Budd Dairy Food Hall

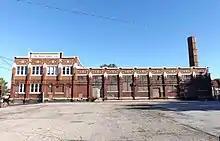
Prior to renovation, in 2014

The building was built in 1916, opening around January 1917. It had an estimated cost of $75,000. It operated as a milk processing and distribution center for the Budd Dairy Company, founded as the S.T. Budd Dairy Co. by Simon T. Budd in 1894. As first built, the building could process 6,000-14,000 gallons of milk and cream per day.